Question: Please indicate a possible affordance area of the sit_on_bench that can be used for sitting
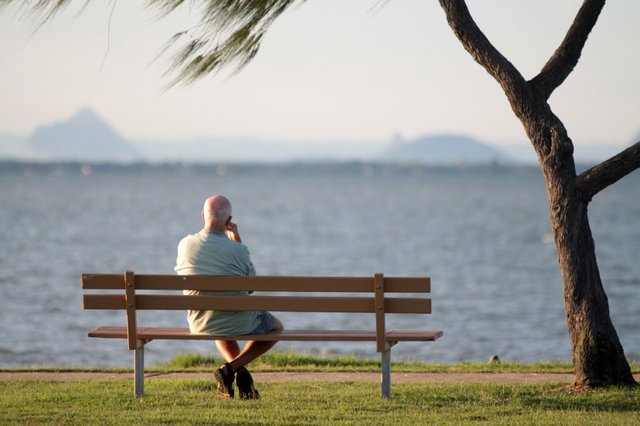
Answer: [78.442, 313.946, 446.952, 344.585]